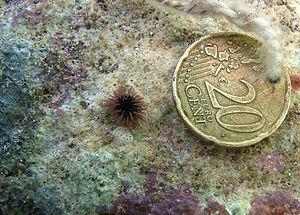
Un minuscule juvénile d'oursin perforant (Echinometra mathaei) à la Réunion.
L’oursin perforant est une espèce d'oursins tropicaux de la famille des Echinometridae, très répandu dans le bassin indo-pacifique.